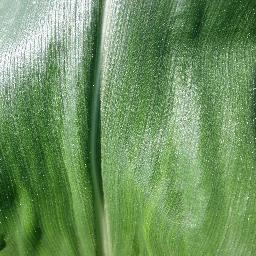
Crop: corn
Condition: (maize)_healthy